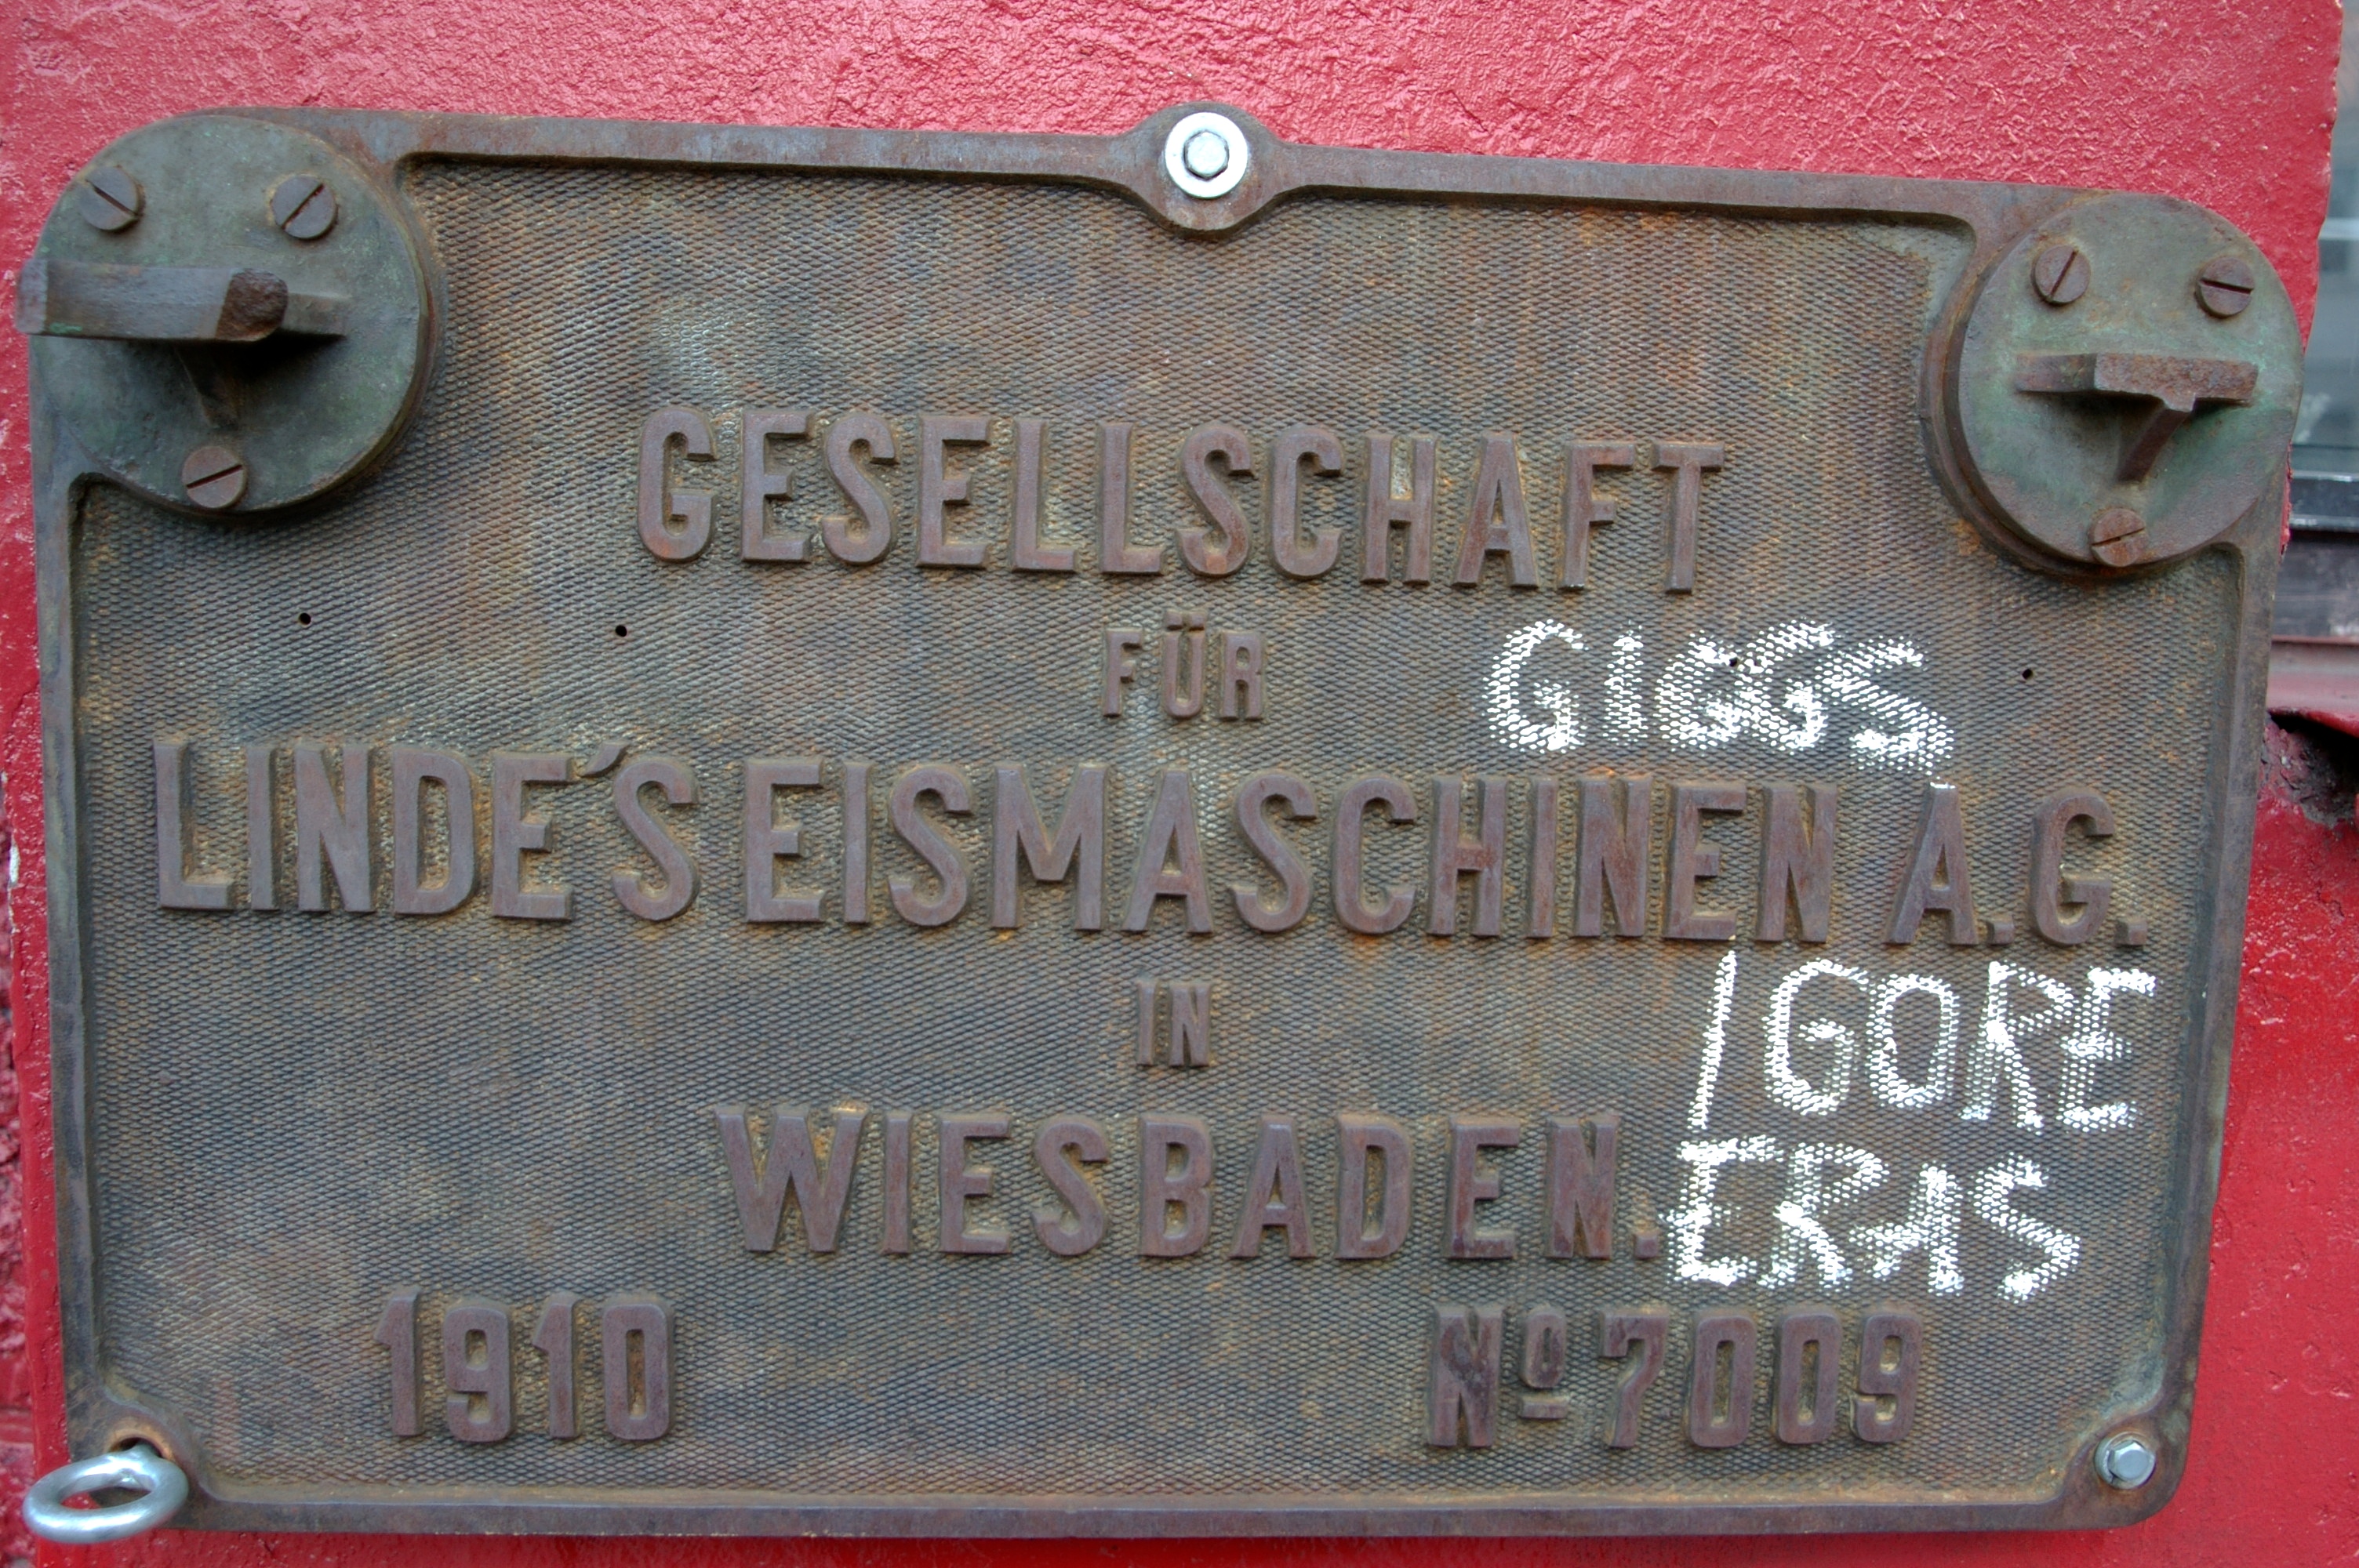
2012, signs, germany, deutschland, berlin, pentax, snapseed, 20mm, lenstagged, steffenzahn, guessedberlin, k100d, justpentax, iamflickr, cosina, voigtlander, colorskopar, cv20, colorskopar20mmf35slii, 20mmf35slii, voigtlander20mm, cv2035, schilder, cosinavoigtl nder, cosinavoigtl ndercolorskopar20mmf35, voigtl nder20mmf35colorskoparslii, voigtl nder20mmf35, gwbaayawning, automotive exterior, vehicle registration plate, commemorative plaque